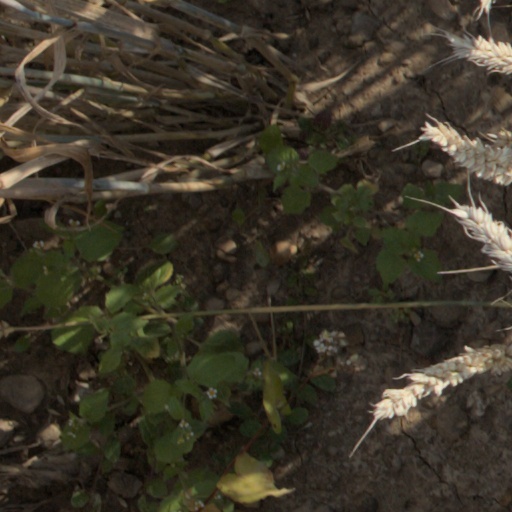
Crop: wheat